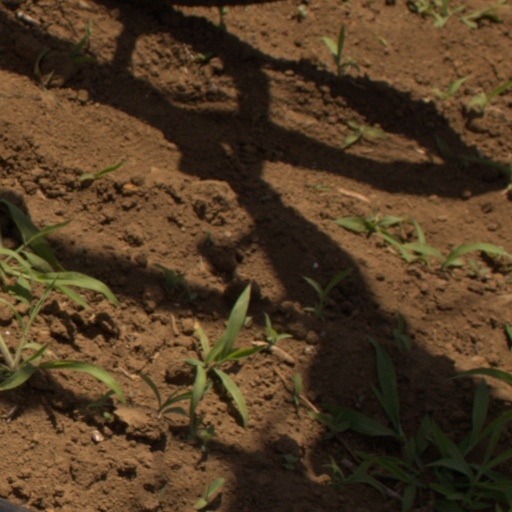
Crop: Jerusalem artichoke